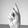
ASL letter: K